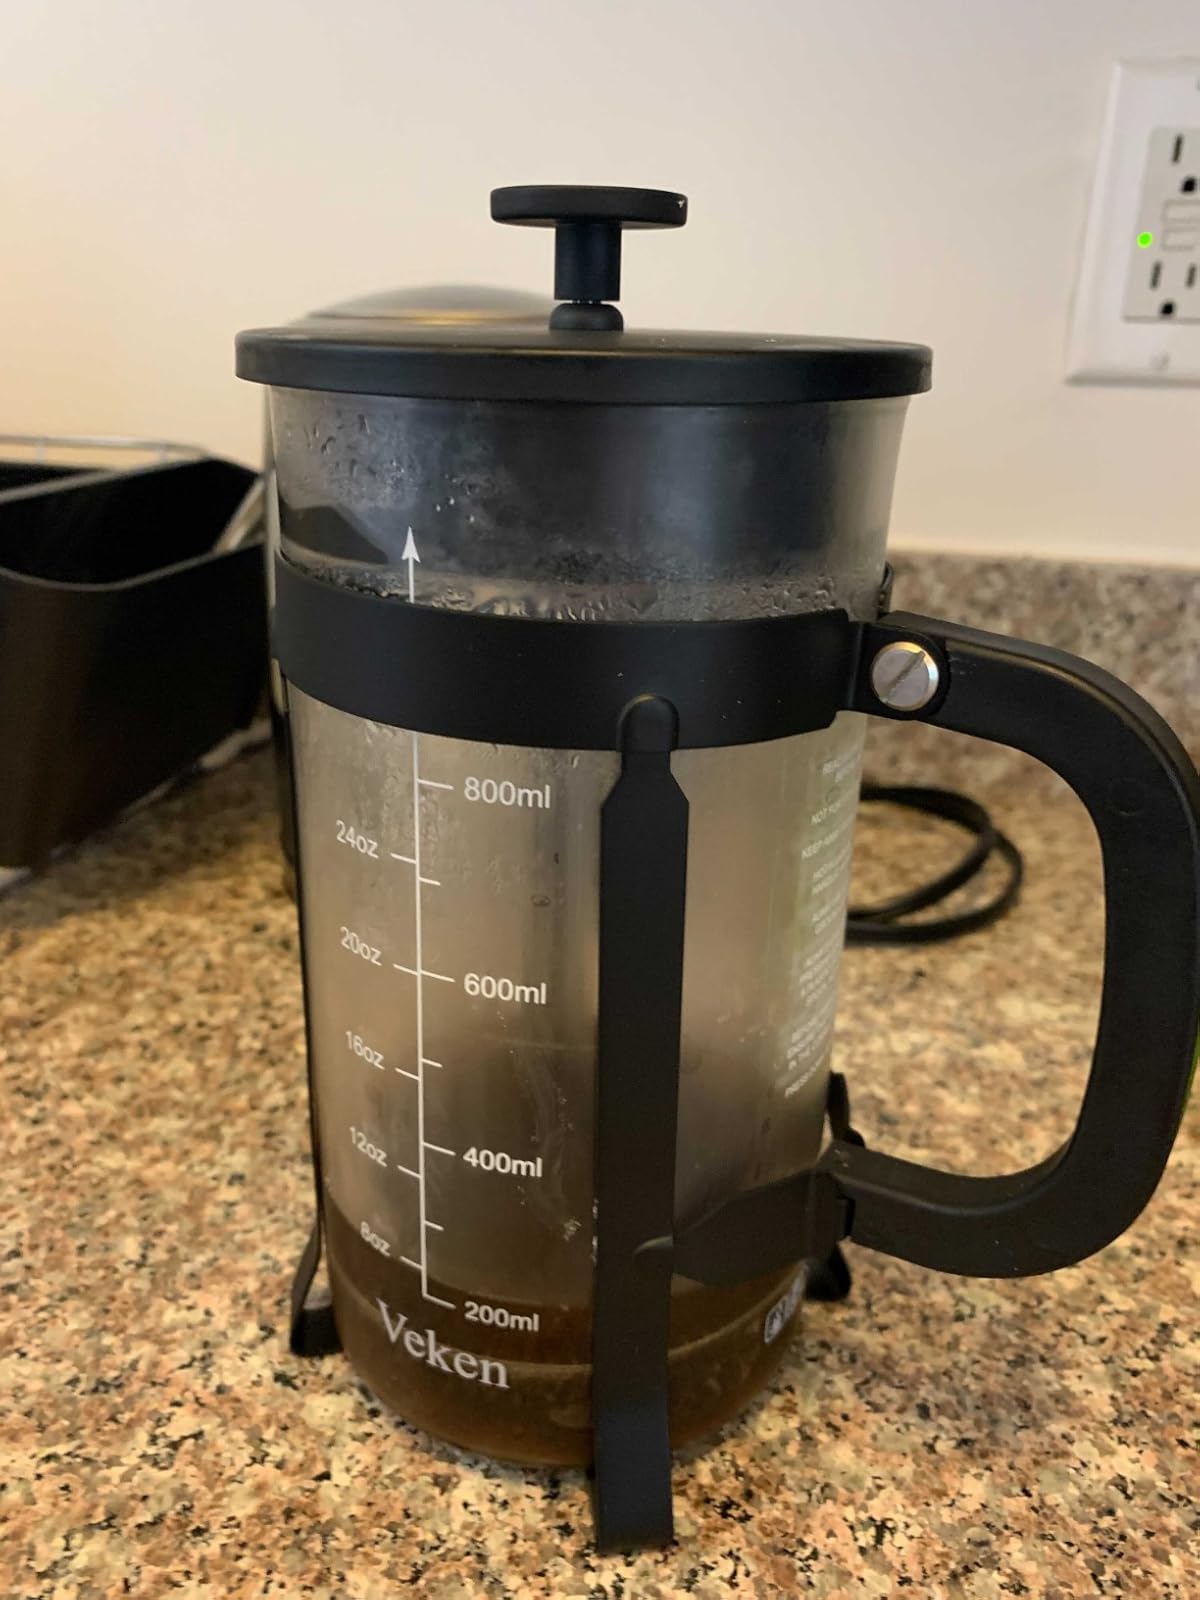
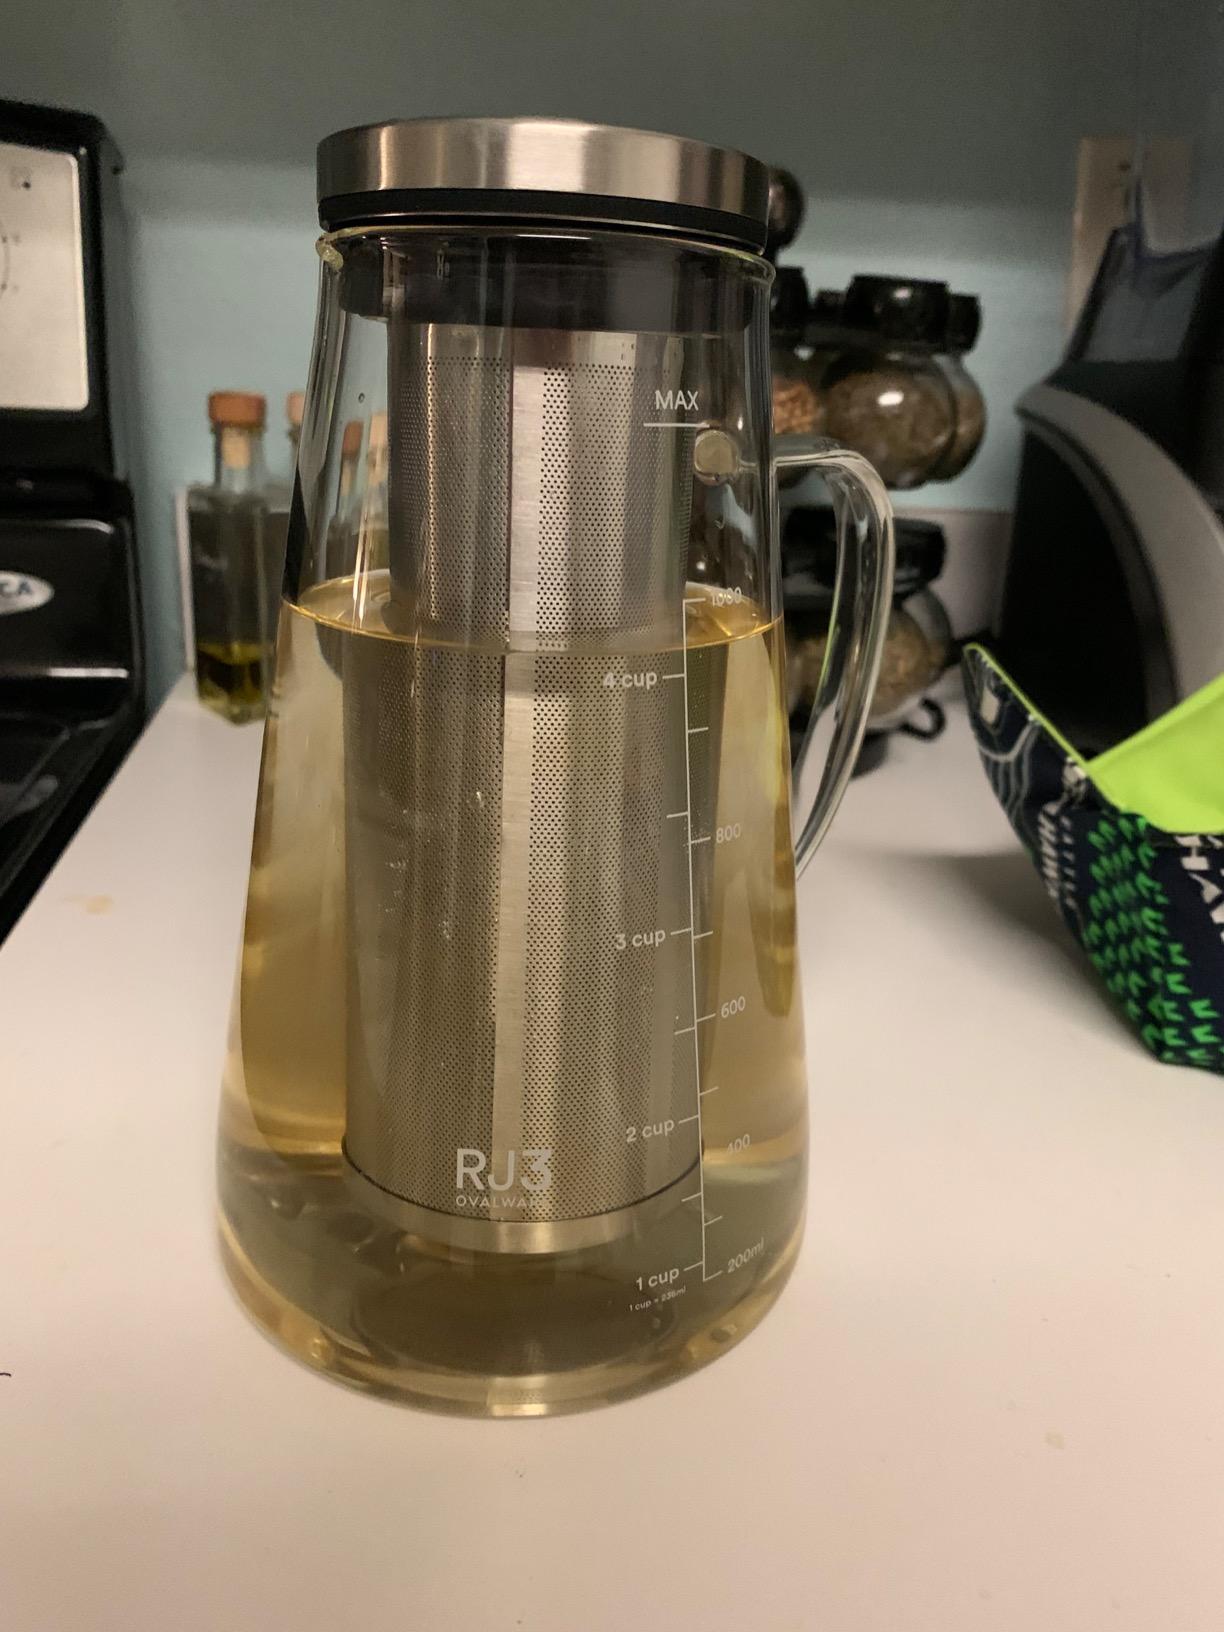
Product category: items_tea
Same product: no